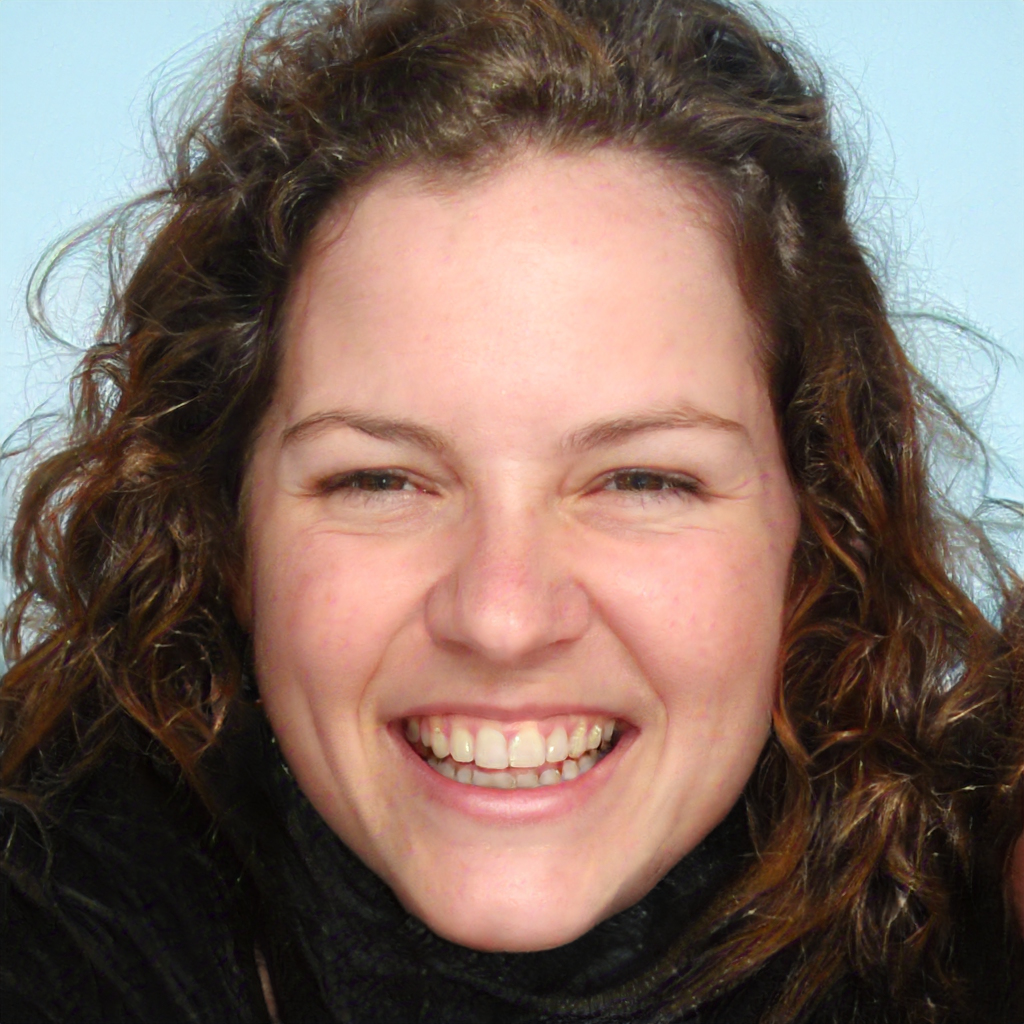
Gender: Female